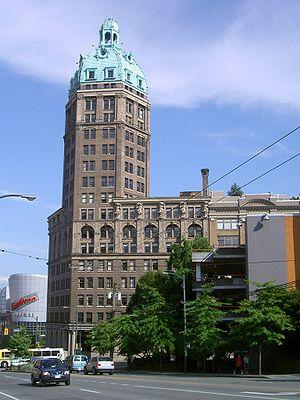
The Vancouver Sun est un quotidien canadien publié à Vancouver, en Colombie-Britannique. Sa première édition fut publiée le 12 février 1912. Le journal est actuellement publié six jours par semaine, du lundi au samedi, par le Pacific Newspaper Group Inc, une division du CanWest MediaWorks Income Fund, qui est affilié à CanWest Global Communications.
Cet article recense les lieux patrimoniaux de la ville de Vancouver inscrit au répertoire des lieux patrimoniaux du Canada, qu'ils soient de niveau provincial, fédéral ou municipal.